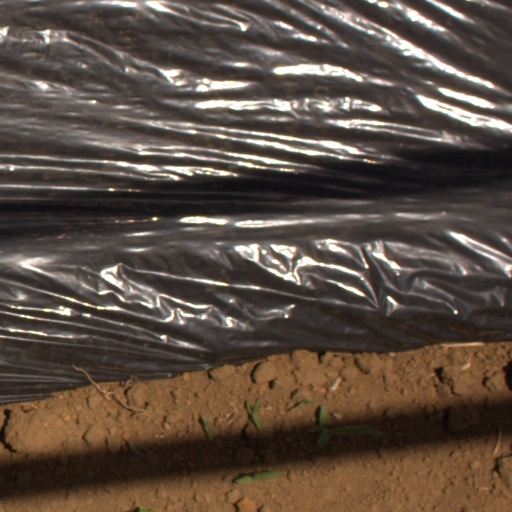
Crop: Jerusalem artichoke